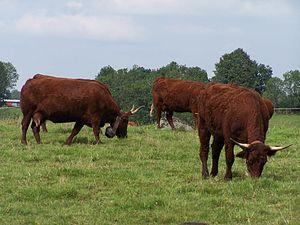
Vaches de la race salers
La salers est une race bovine française caractérisée par sa robe de couleur rouge bordeaux.